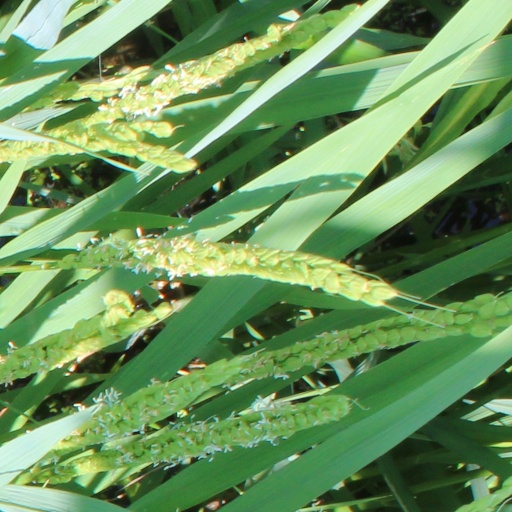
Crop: rice